José Bonifácio the Younger

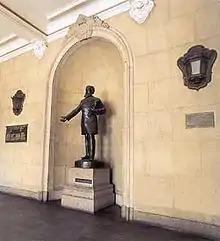
A statue of José Bonifácio the Younger at the Faculdade de Direito da Universidade de São Paulo

José Bonifácio's only work was the poetry book "Rosas e Goivos" (in ), published in 1848. Its poems oscillate between "Ultra-Romanticism" and "Condorism".